List of Hunter × Hunter characters

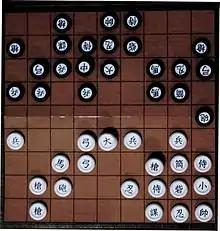
A Gungi game.

These Magical Beasts are mainly Chimera Ants that survived the extermination, and were then classified as magical beasts.